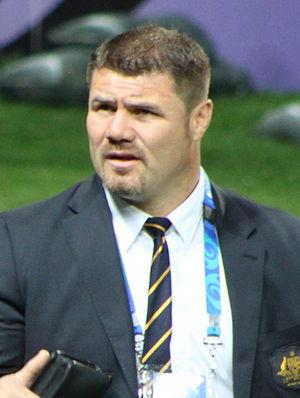
Le Eastern Suburbs Rugby Union Football Club ou Easts Rugby Club, est un club de rugby à XV australien, situé à Rose Bay dans la banlieue est de Sydney, en Australie. Fondé en 1900, il évolue au Woollahra Oval.
Ernesto Patricio Noriega, né le 22 octobre 1971 à Buenos Aires, est un ancien joueur de rugby à XV argentin, jouant pilier.